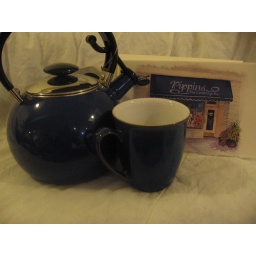
Blue kettle, $50 gift certificate to Pippins Tea co. and 1 blue Denby mug donated by Pippins Tea Co. and Norway parent